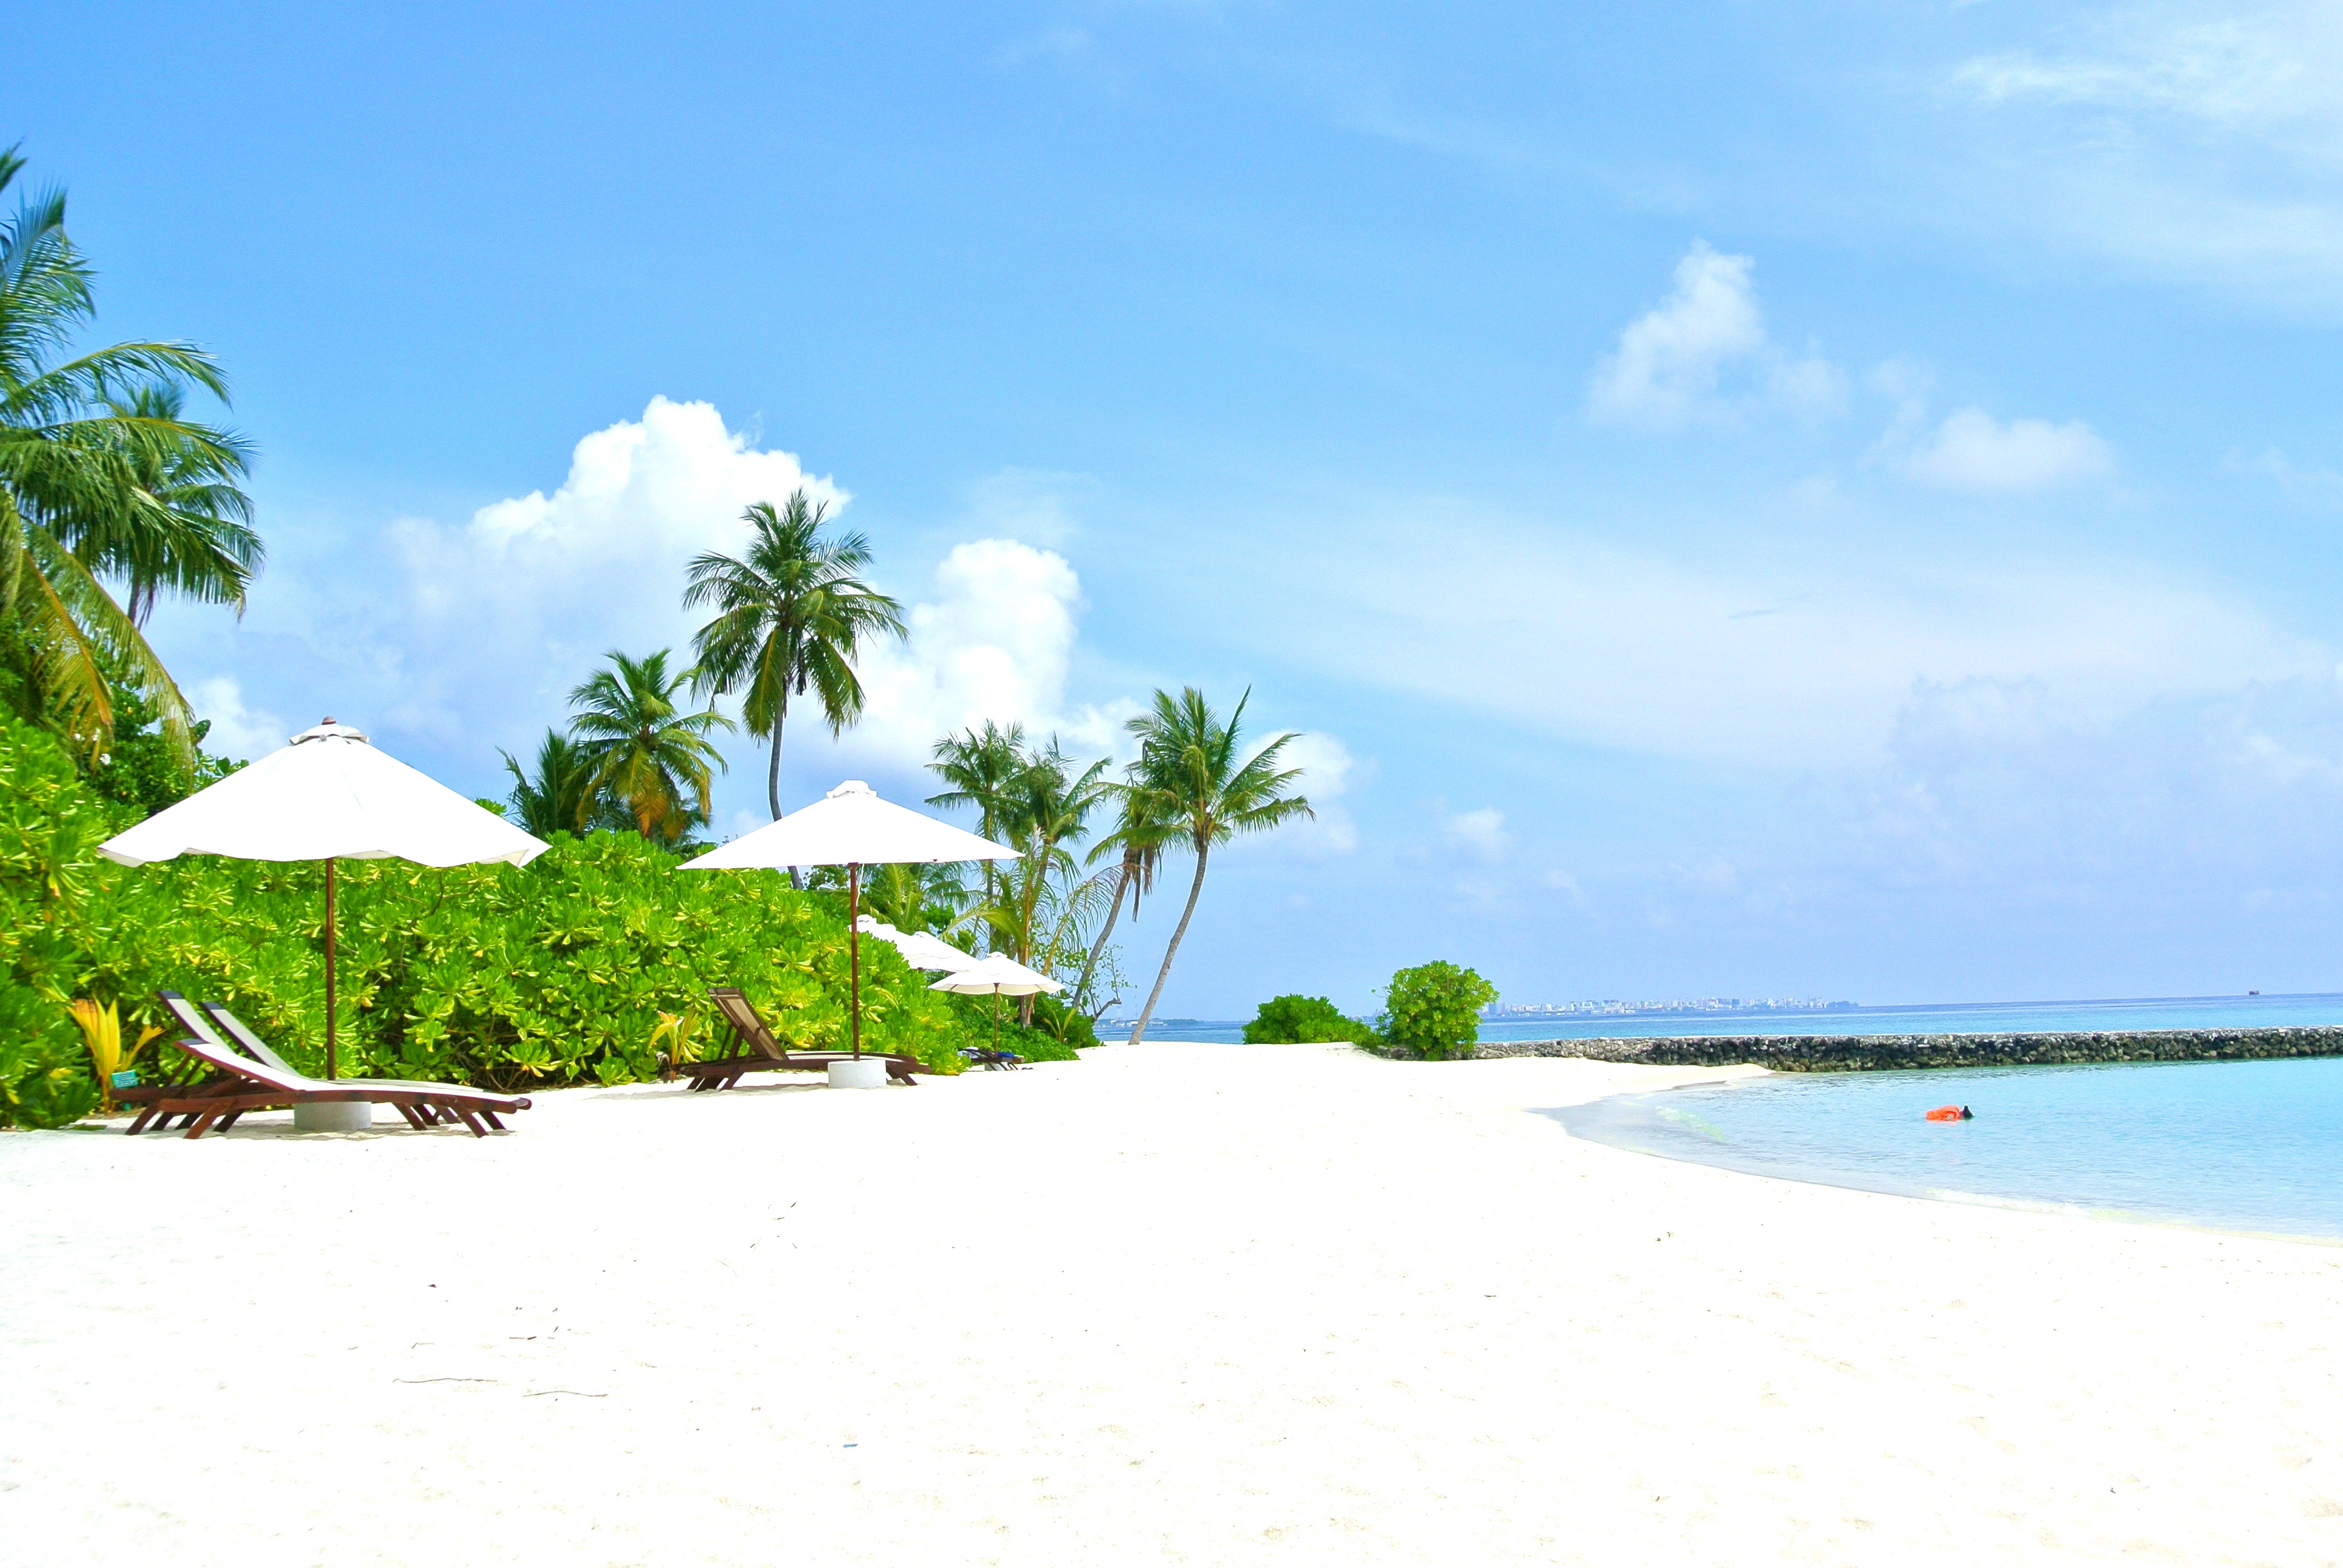
beach, sea, coast, water, sand, ocean, cloud, sky, shore, summer, vacation, travel, holiday, lagoon, bay, island, resort, caribbean, habitat, tropics, ecosystem, maldives, landform, coconut tree, cay, atoll, natural environment, geographical feature, arecales